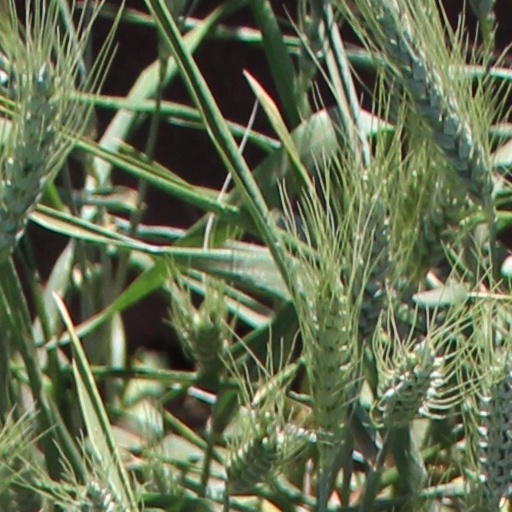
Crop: wheat